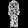
Label: Coat